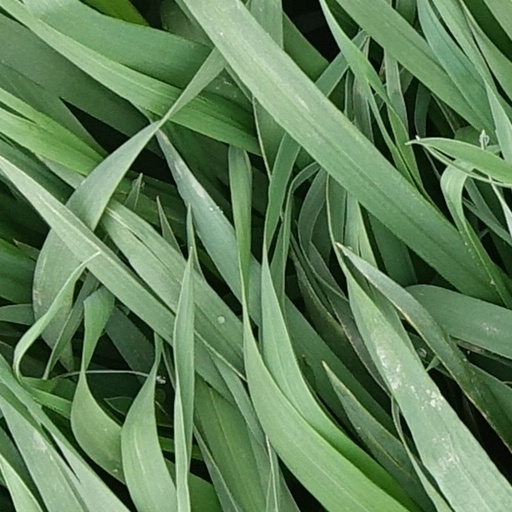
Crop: wheat